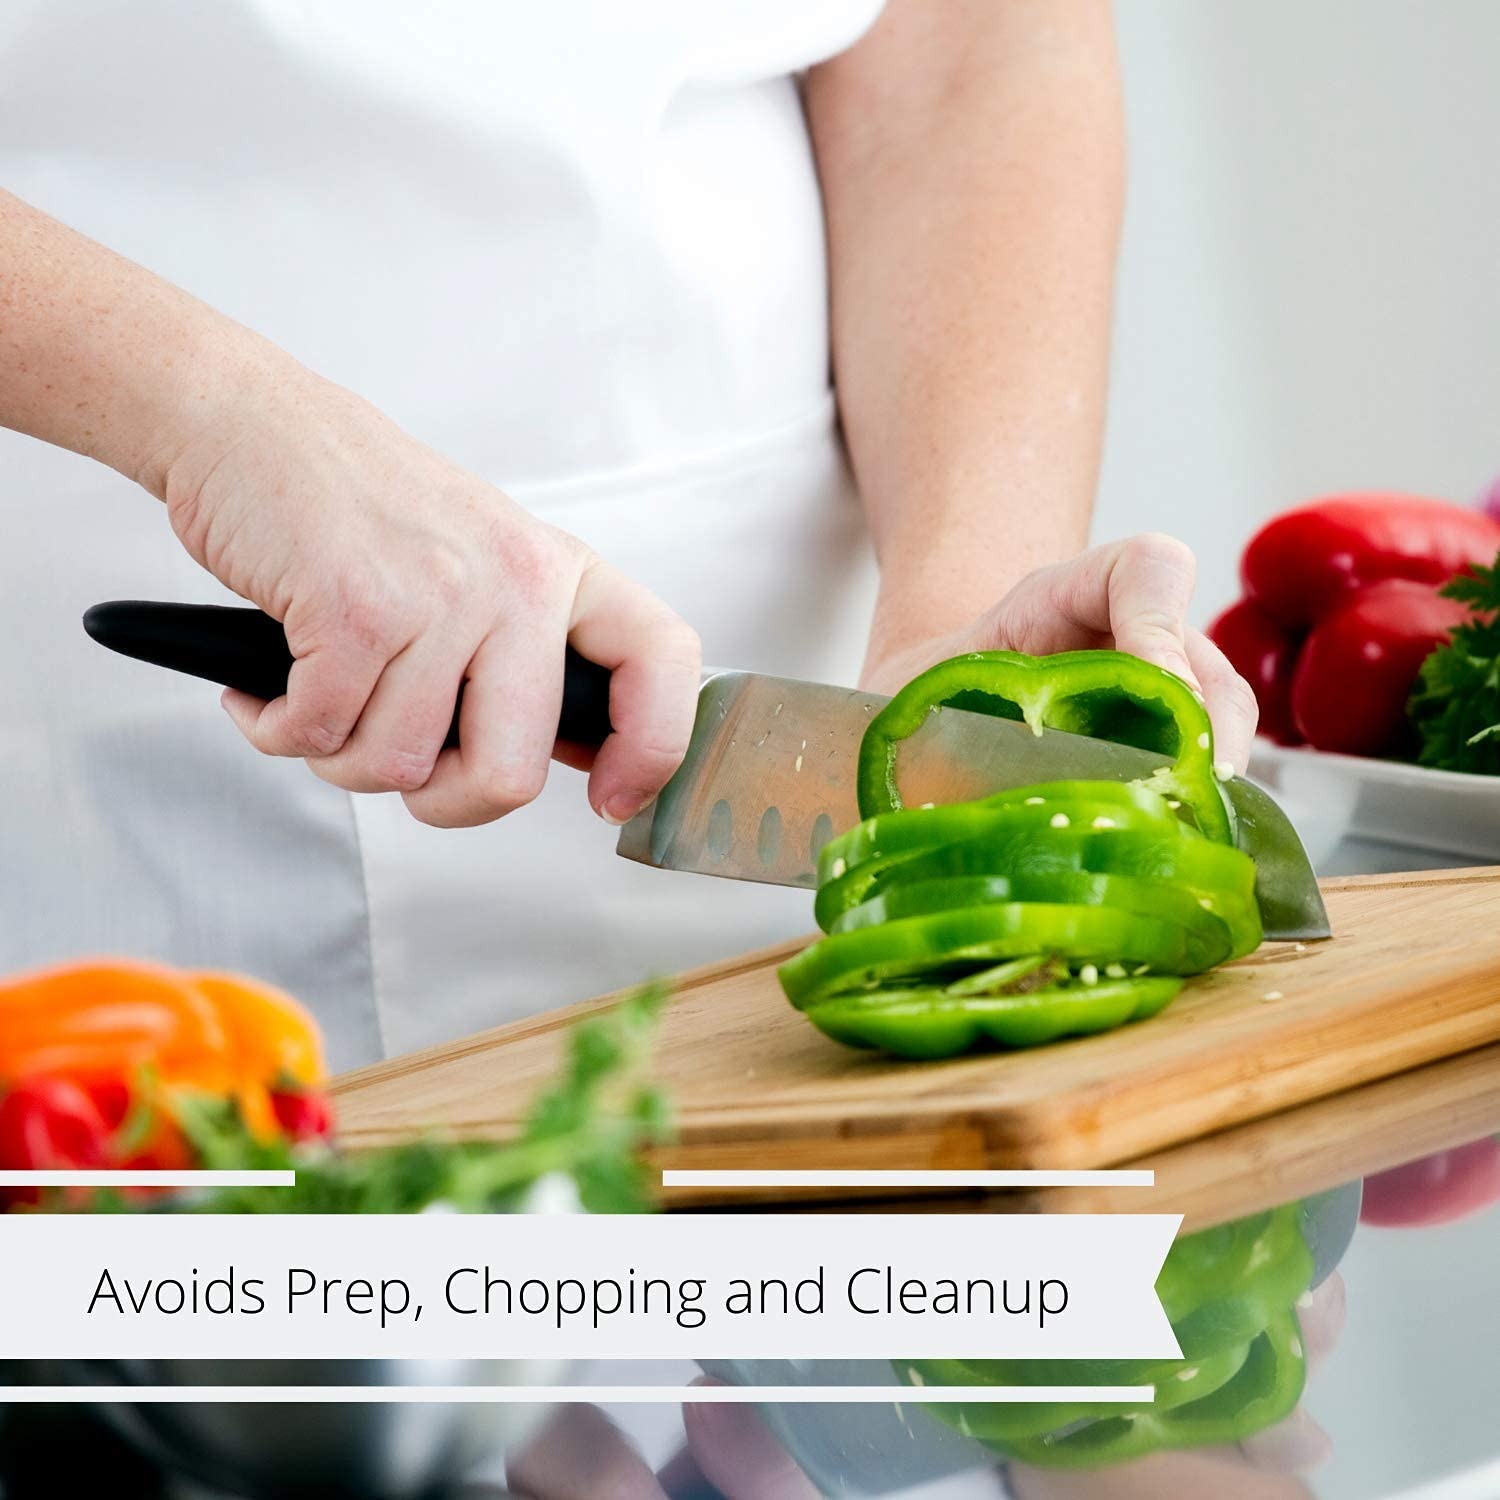
Item Name: Dehydrated Dried Red Bell Pepper by It's Delish – 1 lb Bulk Bag – Sealed to Maintain Freshness – Chopped & Dried Vegetable Spice Seasoning
Bullet Point 1: ⭐ QUALITY, ALL NATURAL, FRESH WHEN YOU NEED THEM ⭐– All natural, no stems, roots or other weight tricks. Premium Quality Mix of Diced and Dehydrated Red Bell Peppers. Perfect for soup, stew, sauce, stuffing, ramen, pasta, casserole and more.
Bullet Point 2: 🌎 SAFE, HIGH QUALITY PACKING & BULK VALUE SIZE 🌎 - One pound (16 Oz) by Its Delish brand. Dehydrated to maintain high nutritional value and reduce nutrient loss; More nutritious than canned or frozen veggies. Snack out of the container or use with meals or camping.
Bullet Point 3: 💯 HEALTHY USES 💯 – For healthy meals, camping, backpacking and more, cooking or for emergency supply. Great for soups, stews, sauces, meatloaf, rice dishes for camping and when fresh peppers aren't in season. Can store up to 25 years in proper conditions.
Bullet Point 4: ❤️ DIRECTIONS & USES ❤️ – Cover 1 volume of dehydrated pepper with 2 volumes of water. Soak in hot water or broth for 30 min to 2 hours to reconstitute, use in fresh bell pepper recipes. Drain peppers, the peppers should re hydrate to approximately their original form. Or, sprinkle into any recipe without reconstituting!
Bullet Point 5: 🔆 YOU ARE VALUABLE 🔆 – We cherish your involvement in our brand more than everything else. It is Certified Kosher OU Packaged in the USA non-GMO, No MSG, Gluten Free. Carefully selected and gently air dried and No additives or preservatives. If you need our help or need to ask something reach out to us. Our help group will be glad to support you and guarantee that you are 100% satisfied.
Product Description: <p><strong>Dried Red Bell Peppers Mix by It's Delish - 1 lbs. Bulk Bag</strong></p><p>Crushed &amp; Dried Spice Seasoning-Sound, mature and firm bell peppers are washed, trimmed cut, sulfited (on request) and dehydrated. After dehydration, the material is sifted, sorted, and graded. To refresh, for recipes containing little moisture, soak 1-part dry dices in 3 parts water for 1 to 2 hours or blend dry in dry-mix formulas and peppers will refresh upon 20 minutes or more for low heat liquid cooking. Refrigerate for best flavor and texture. Small granules or powders refresh almost instantly in various liquid formulas. Dehydrated Sweet Bell Pepper is a necessity for all pantries. Perfect for uncooked foods like seafood dips, as well as, cooked foods such as etouffees and Cajun and Creole gumbos. Easy to prepare. Dried Red Bell Peppers Mix by It's Delish Fresh and delicious dried bell peppers by Its Delish. These are sweet peppers and not hot. They are packed and shipped ready for you to store or take on your camping trip. Also a great way to use peppers without shopping for fresh peppers and the need to chop them up. Excellent for many dishes and crock pot recipes. Enjoy!</p><p><br><strong>About It's Delish!</strong><br><br>It's Delish was established in 1992 and is located in North Hollywood, California. It's Delish is a food manufacturer and distributor who produces over 500 gourmet food products including licorice, sour belts, taffies, caramels, Jordan almonds, chocolates, nuts, fruits, trail mixes, spices, and the spice blends. It's Delish also produces organics and all natural products. We give you the opportunity to order from the factory direct!<br><br>It’s Delish! prides itself on the four pillars that are at the foundation of everything we do.</p>
Value: 16.0
Unit: Ounce

Price: 23.99